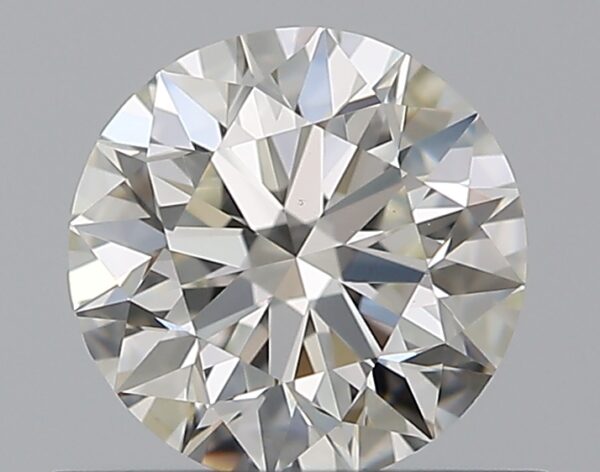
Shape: round
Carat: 0.6
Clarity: VS1
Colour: I
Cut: EX
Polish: EX
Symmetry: EX
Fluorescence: N
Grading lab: GIA
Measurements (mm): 5.35 x 5.38 x 3.36